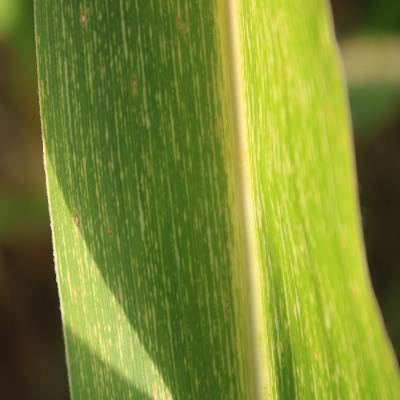
Crop: Maize
Condition: streak virus